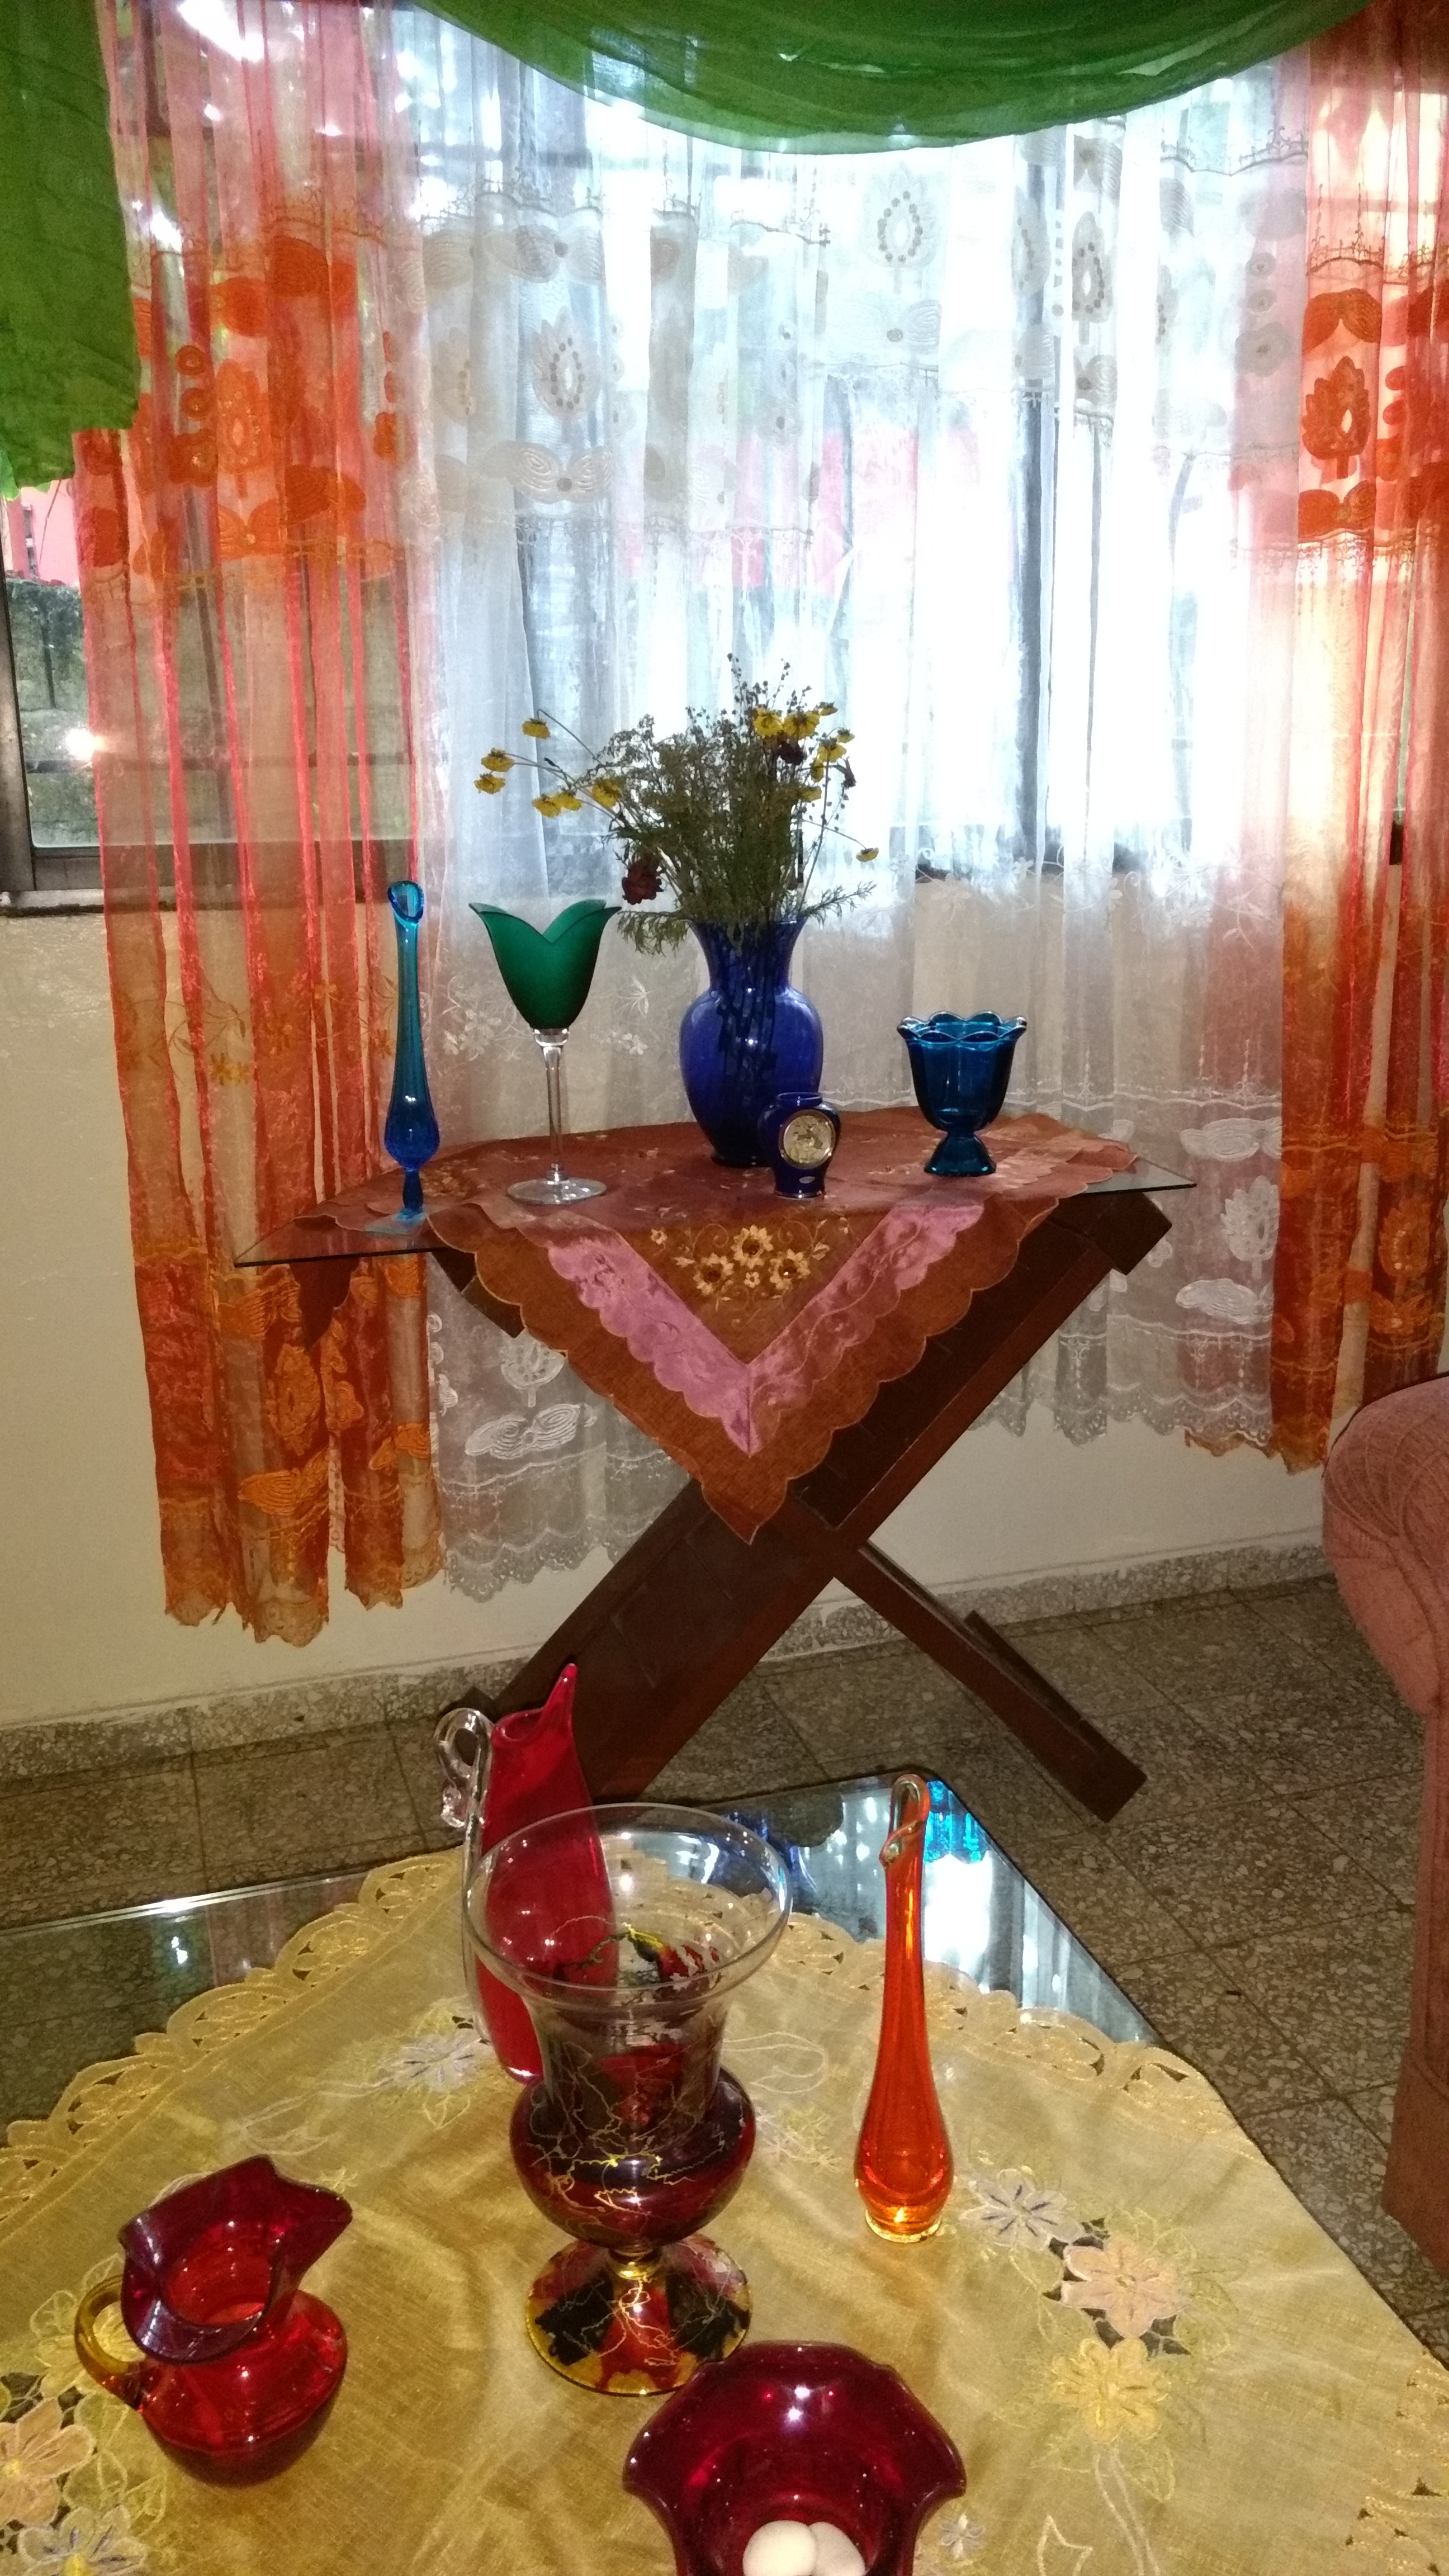
interior design